Renard II of Choiseul

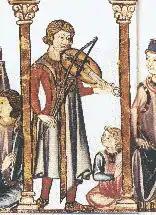
A fiddle player, illuminated in the Cantigas de Santa Maria, 13th century.

In 1218, he participated in the Fifth Crusade and likely took part in the siege of Damietta under the command of his cousin, the King of Jerusalem, John of Brienne.